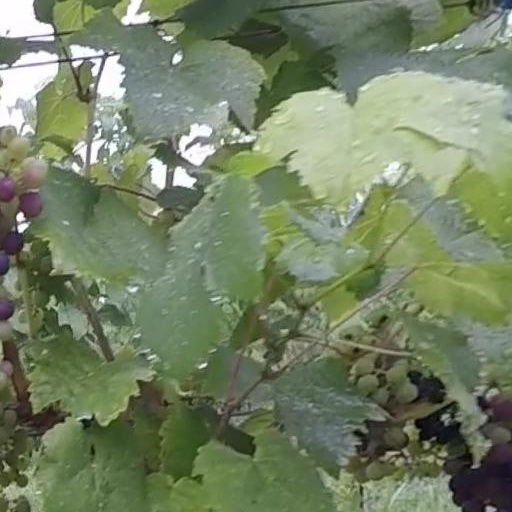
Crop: grape